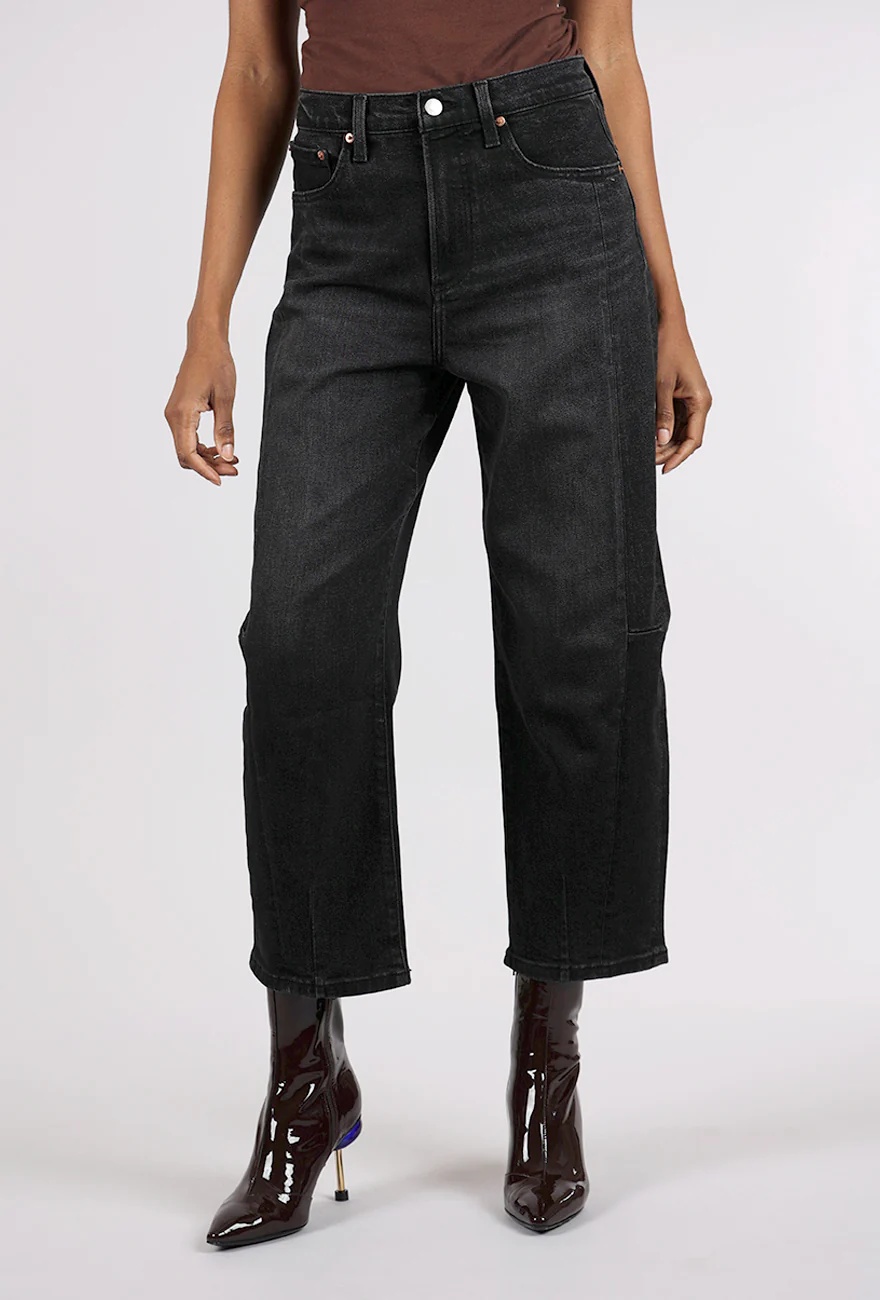
Pistola Eli - Dark Midnight
Step into effortless style with the Eli High Rise Barrel Jean in Dark Midnight. Featuring a playful barrel-bowed leg and a relaxed fit, these jeans blend comfort and cool with wear-everywhere stretch denim. These will be your new go-to jean. Rise 12 1/2" Leg Opening 16 1/2" Inseam 26" 99% Cotton/1% Spandex
Brand: Pistola
Category: Apparel & Accessories > Clothing > Pants > Jeans